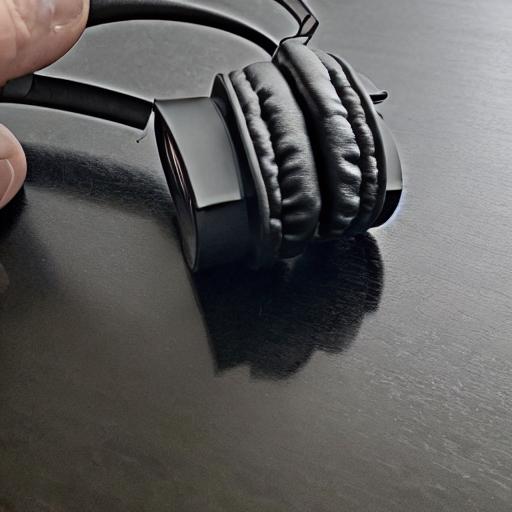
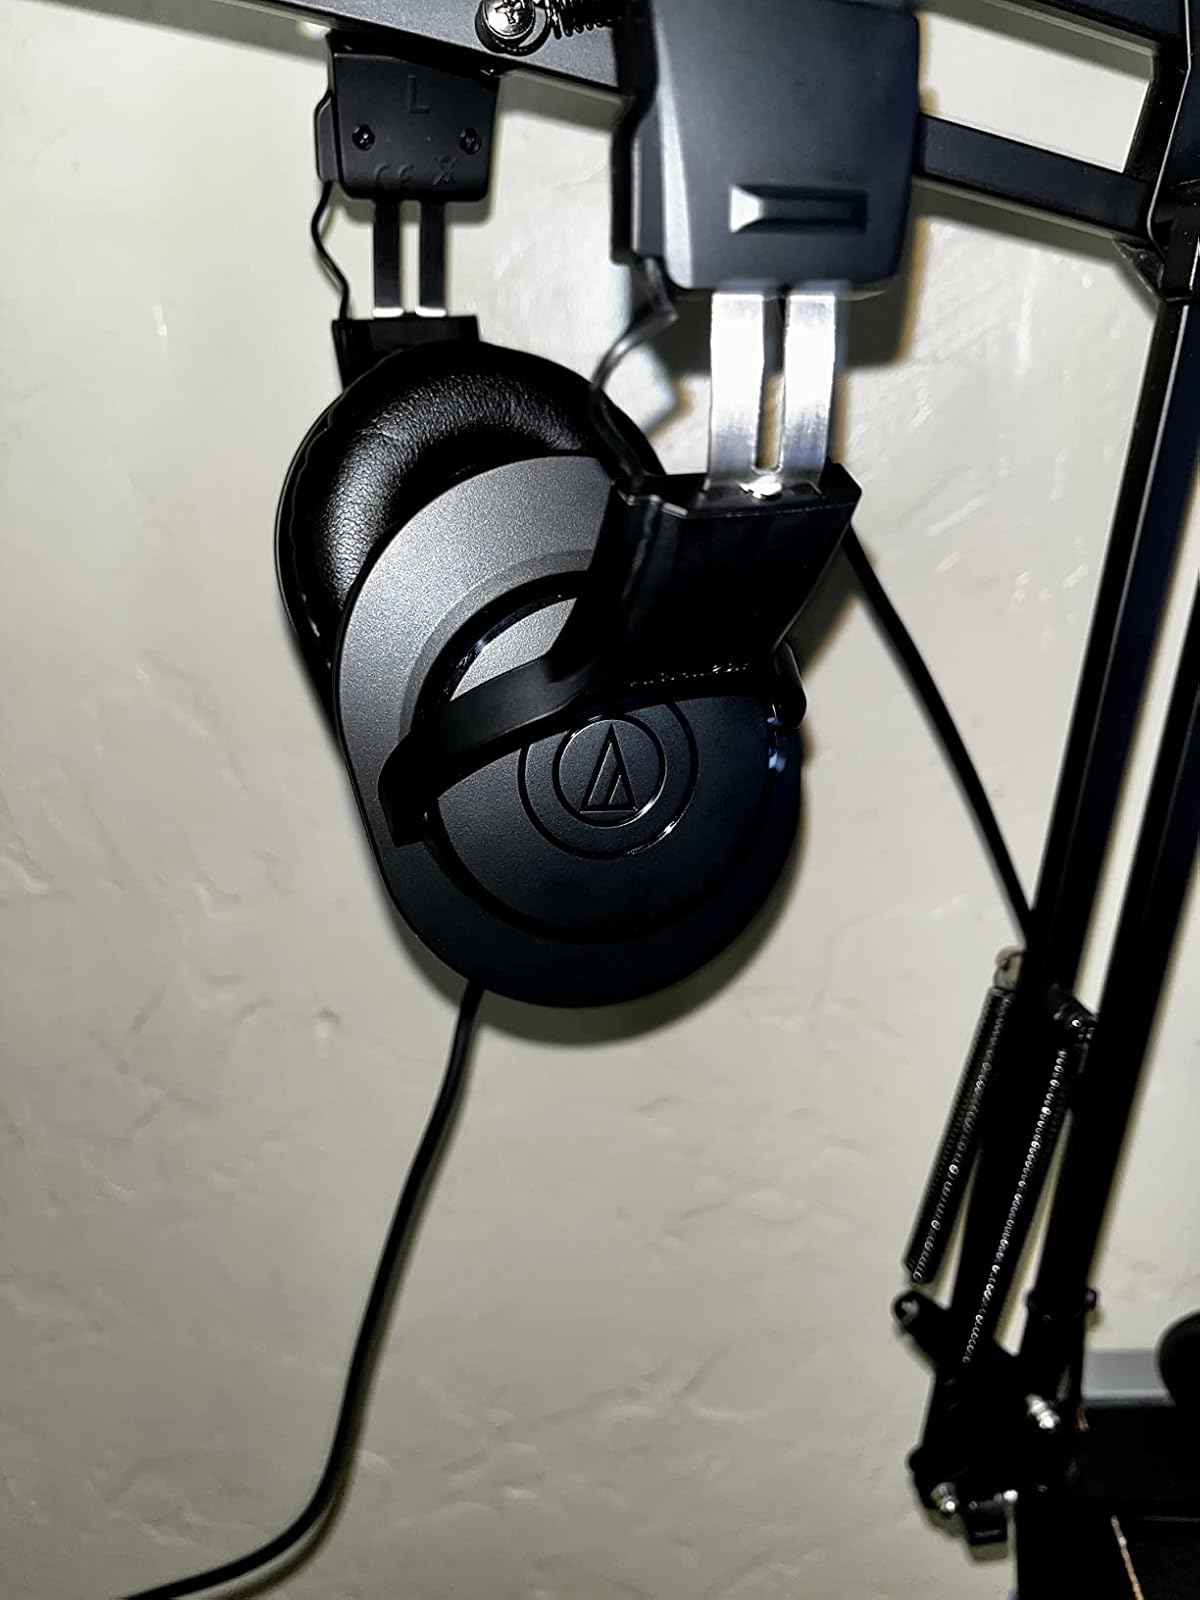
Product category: headphones
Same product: no